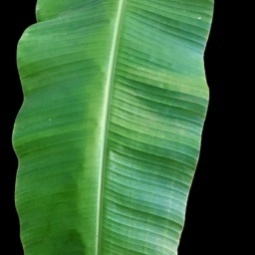
Label: Healthy